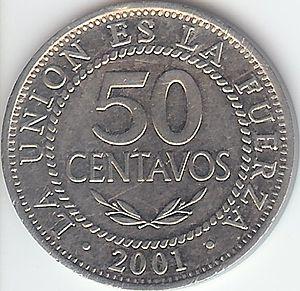
Pièce de monnaie de Bolivie